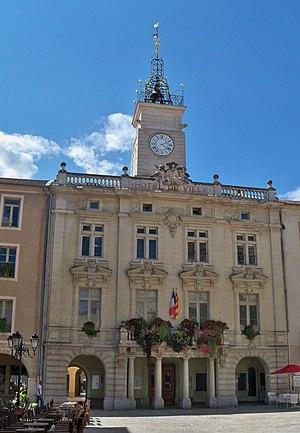
Mairie d'Orange, Vaucluse, France
Jacques Bompard est un homme politique français, né le 24 février 1943 à Montpellier.
Orange, surnommée la « Cité des Princes », est une commune française située au nord-ouest du département de Vaucluse en région Provence-Alpes-Côte d'Azur.
L'Hôtel de ville d'Orange dispose d'un beffroi classé monument historique de Vaucluse. Il est situé dans la ville d'Orange.
Cet article recense les monuments historiques français classés en 1907.